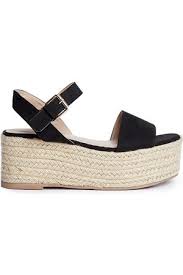
Label: Ballet Flat